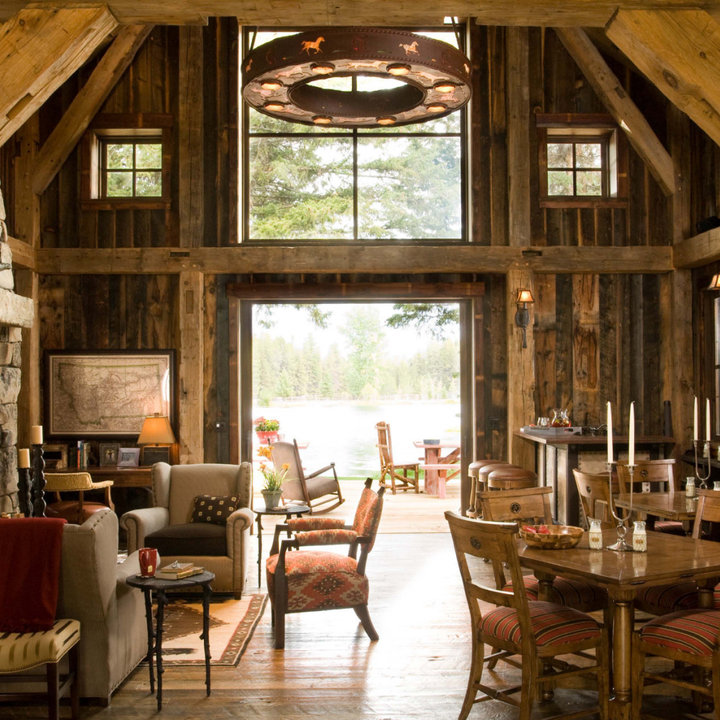
Style: Rustic